Dmitry Ovechko

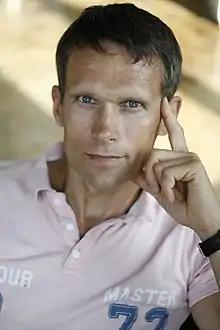

Dmitry Ovechko (born 4 February 1971) is a Russian rower. He competed in the men's lightweight double sculls event at the 2000 Summer Olympics.